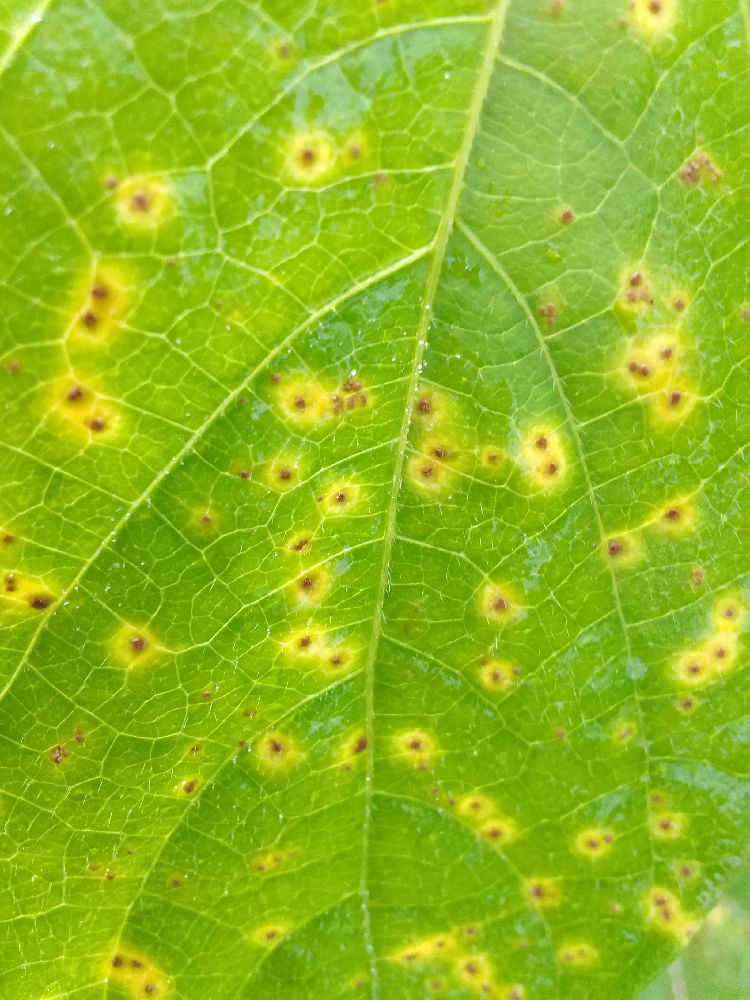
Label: rust